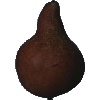
Label: pear_kaiser